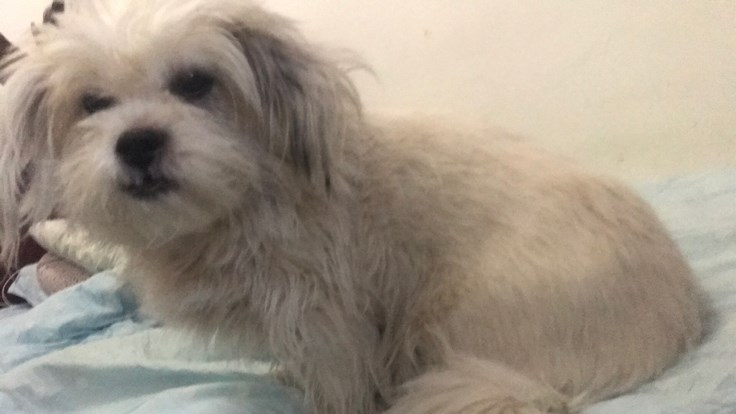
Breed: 3336-n000121-chinese_rural_dog